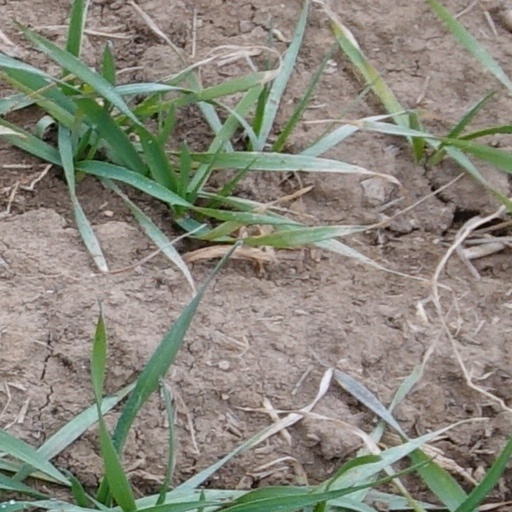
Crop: wheat